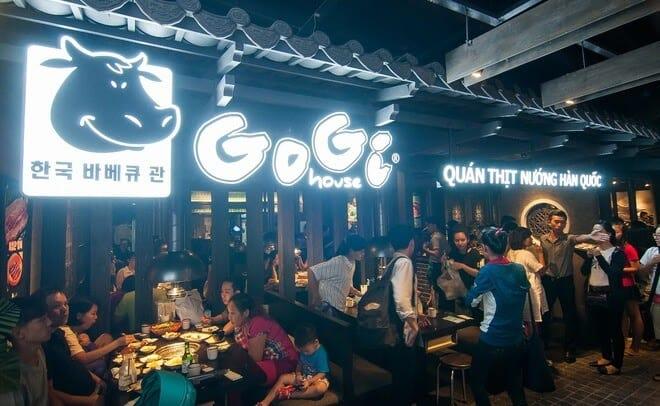
có nhiều người đang xuất hiện ở bên trong của quán ăn